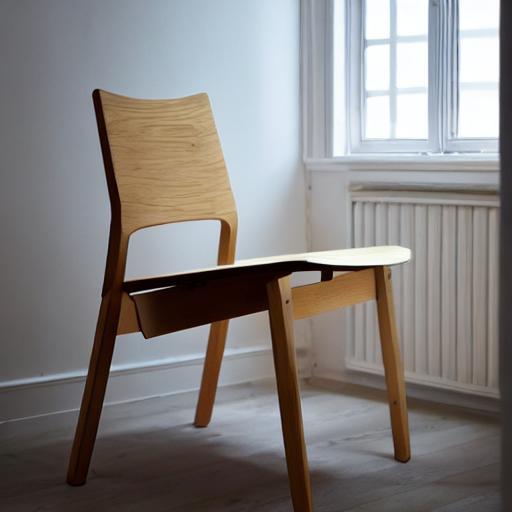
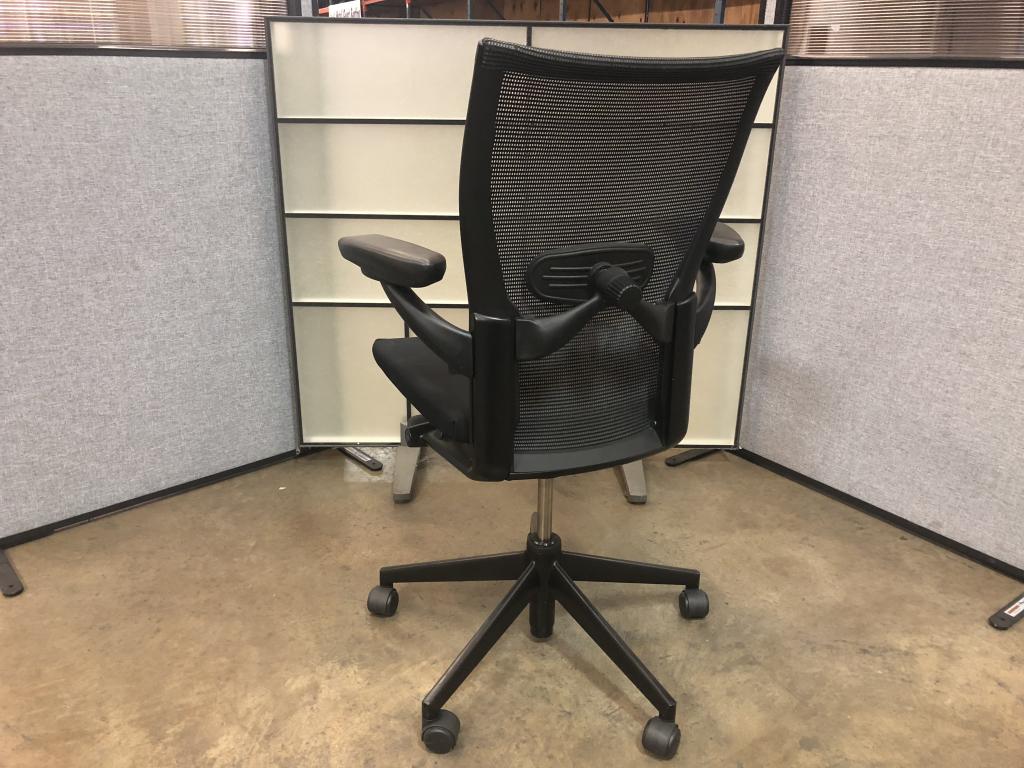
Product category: items_chair
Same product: no